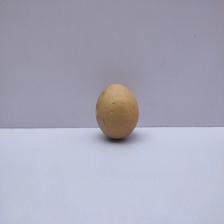
Size: Medium